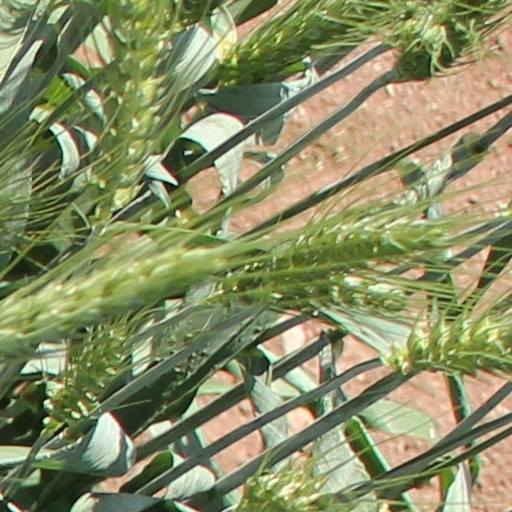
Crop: wheat